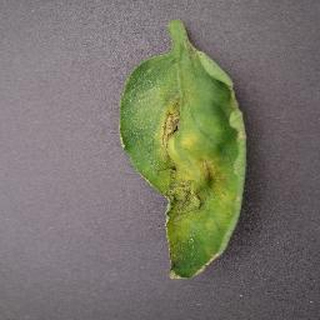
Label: tomato_late_blight